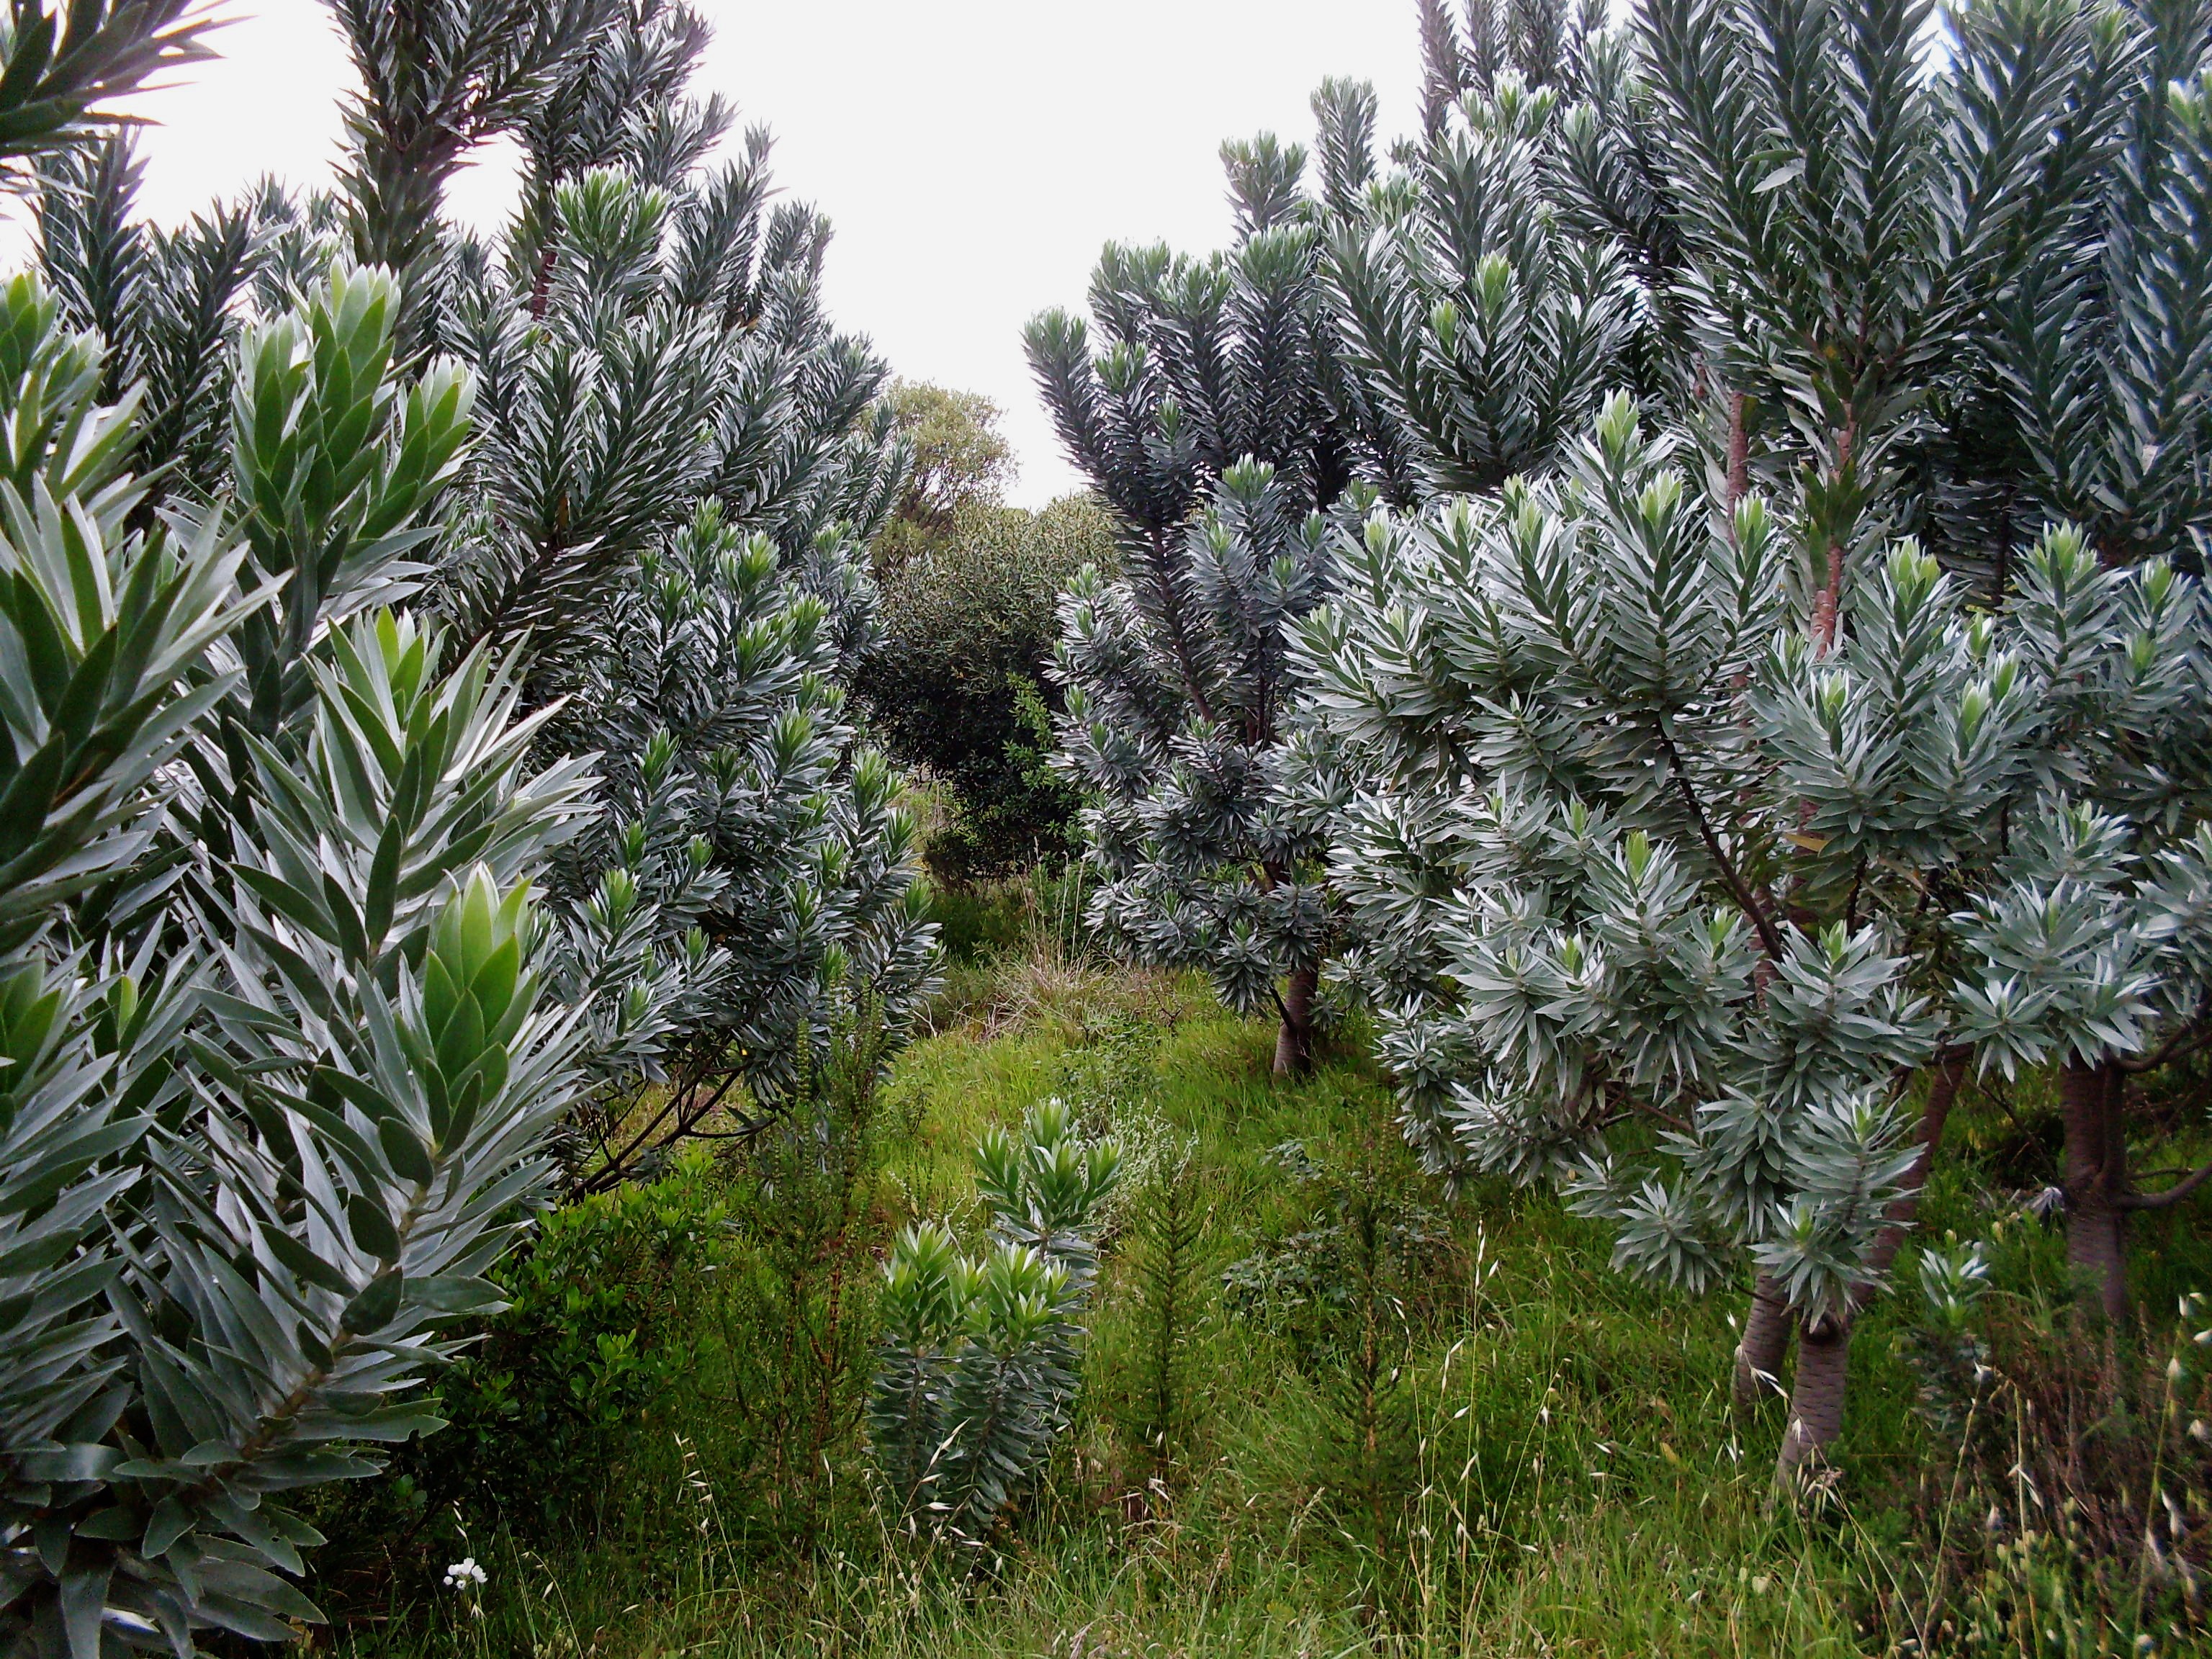
tree, nature, branch, plant, flower, foliage, evergreen, botany, garden, fir, flora, plants, conifer, outside, spruce, vegetation, shrub, botanical garden, ecosystem, nursery, south africa, cape town, biome, woody plant, temperate coniferous forest, land plant, arecales, silver trees